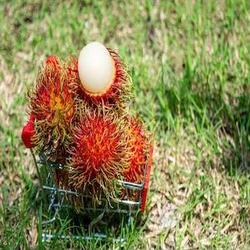
Label: Rambutan